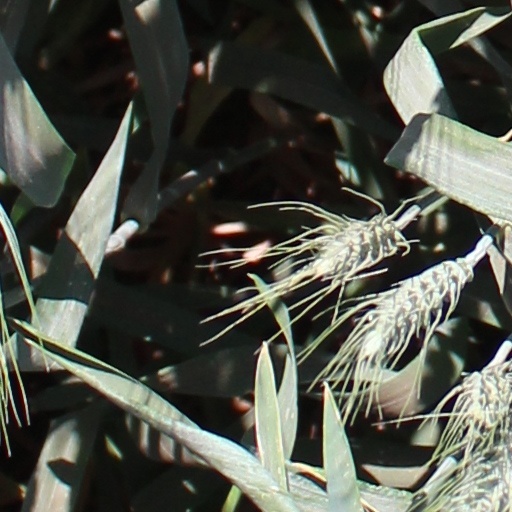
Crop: wheat